1920 Georgia Bulldogs football team

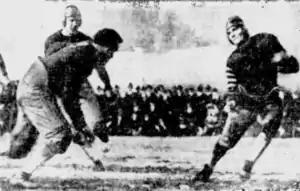
Photo from the Alabama game. Artie Pew is attempting to tackle Riggs Stephenson. Behind Pew is Puss Whelchel.

The key win for the conference title was the 21–14 victory over the Alabama Crimson Tide. None of Georgia's touchdowns were scored by the offense.